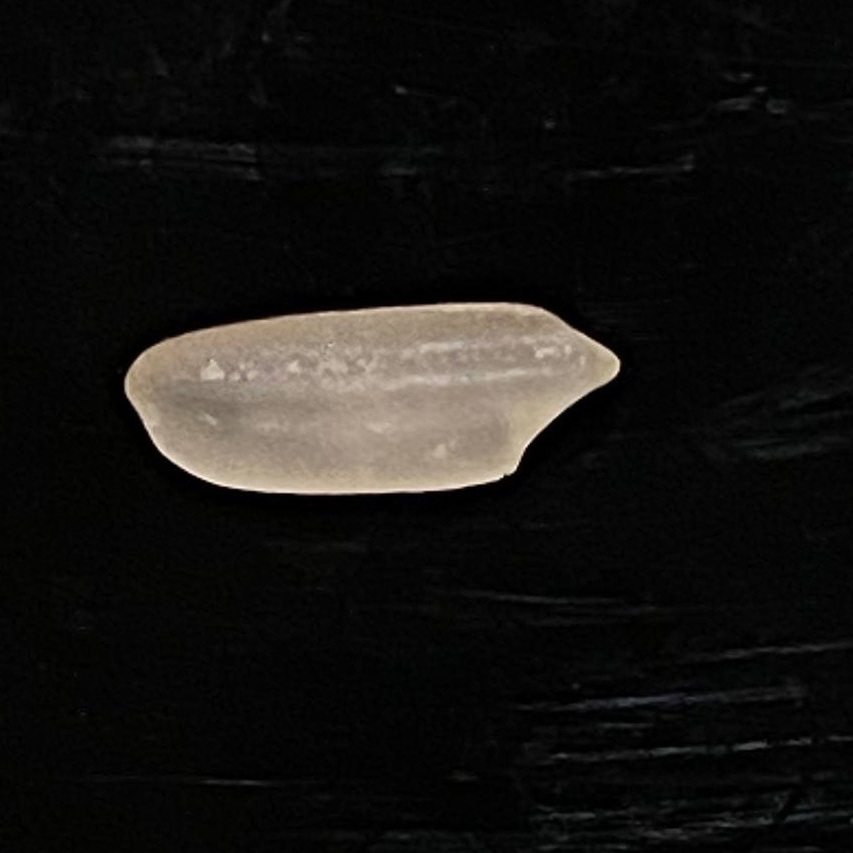
Rice variety: Subol_Lota